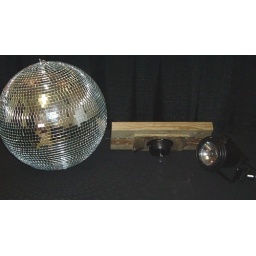
mirror ball 16 in